Nkondi

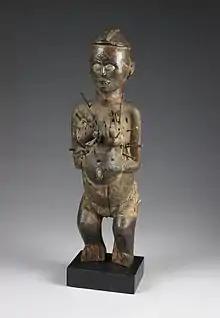
Female Nkisi Nkonde figure held at the Birmingham Museum of Art.

The primary function of a nkondi is to be the home of a spirit which can travel out from its base, hunt down and harm other people. Many nkondi were publicly held and were used to affirm oaths, or to protect villages and other locations from witches or evildoers. This is achieved by enlisting spiritual power through getting them to inhabit minkisi like nkondi.